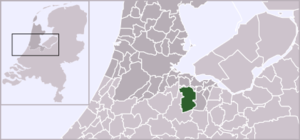
Kortenhoef est un village de la province néerlandaise de Hollande-Septentrionale. Elle fait partie de la commune de Wijdemeren.
's-Graveland est une ville dans la commune de Wijdemeren, appartenant à la province néerlandaise de la Hollande-Septentrionale.
Wijdemeren est une commune dans la province de la Hollande-Septentrionale. La superficie de la commune est de 77,00 km². En 2005, sa population est de 23 237 habitants.